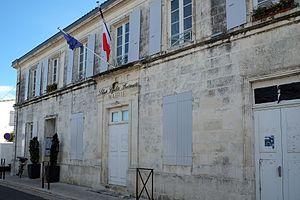
Mairie Les Portes-en-Ré
Les Portes-en-Ré est une commune du sud-ouest de la France, située sur l'île de Ré, dans le département de la Charente-Maritime. Ses habitants sont appelés les Portingalais et les Portingalaises.